Monte Monega

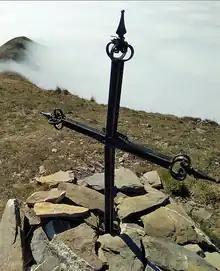
Summit cross

The slopes of Monte Monega were deforested during past centuries in order to increase pasture land. The highest part of the mountain is still used as a grazing area for local cattle, and maintains a good amount of biodiversity.